Gwendolyn Leick

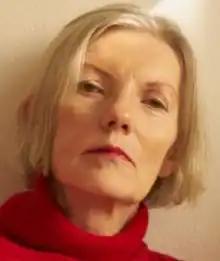
Portrait of Gwendolyn Leick

Gwendolyn Leick (25 February 1951 – 19 November 2022) was an Austrian-born British historian and Assyriologist who wrote multiple books and encyclopedias in English about ancient Mesopotamia.